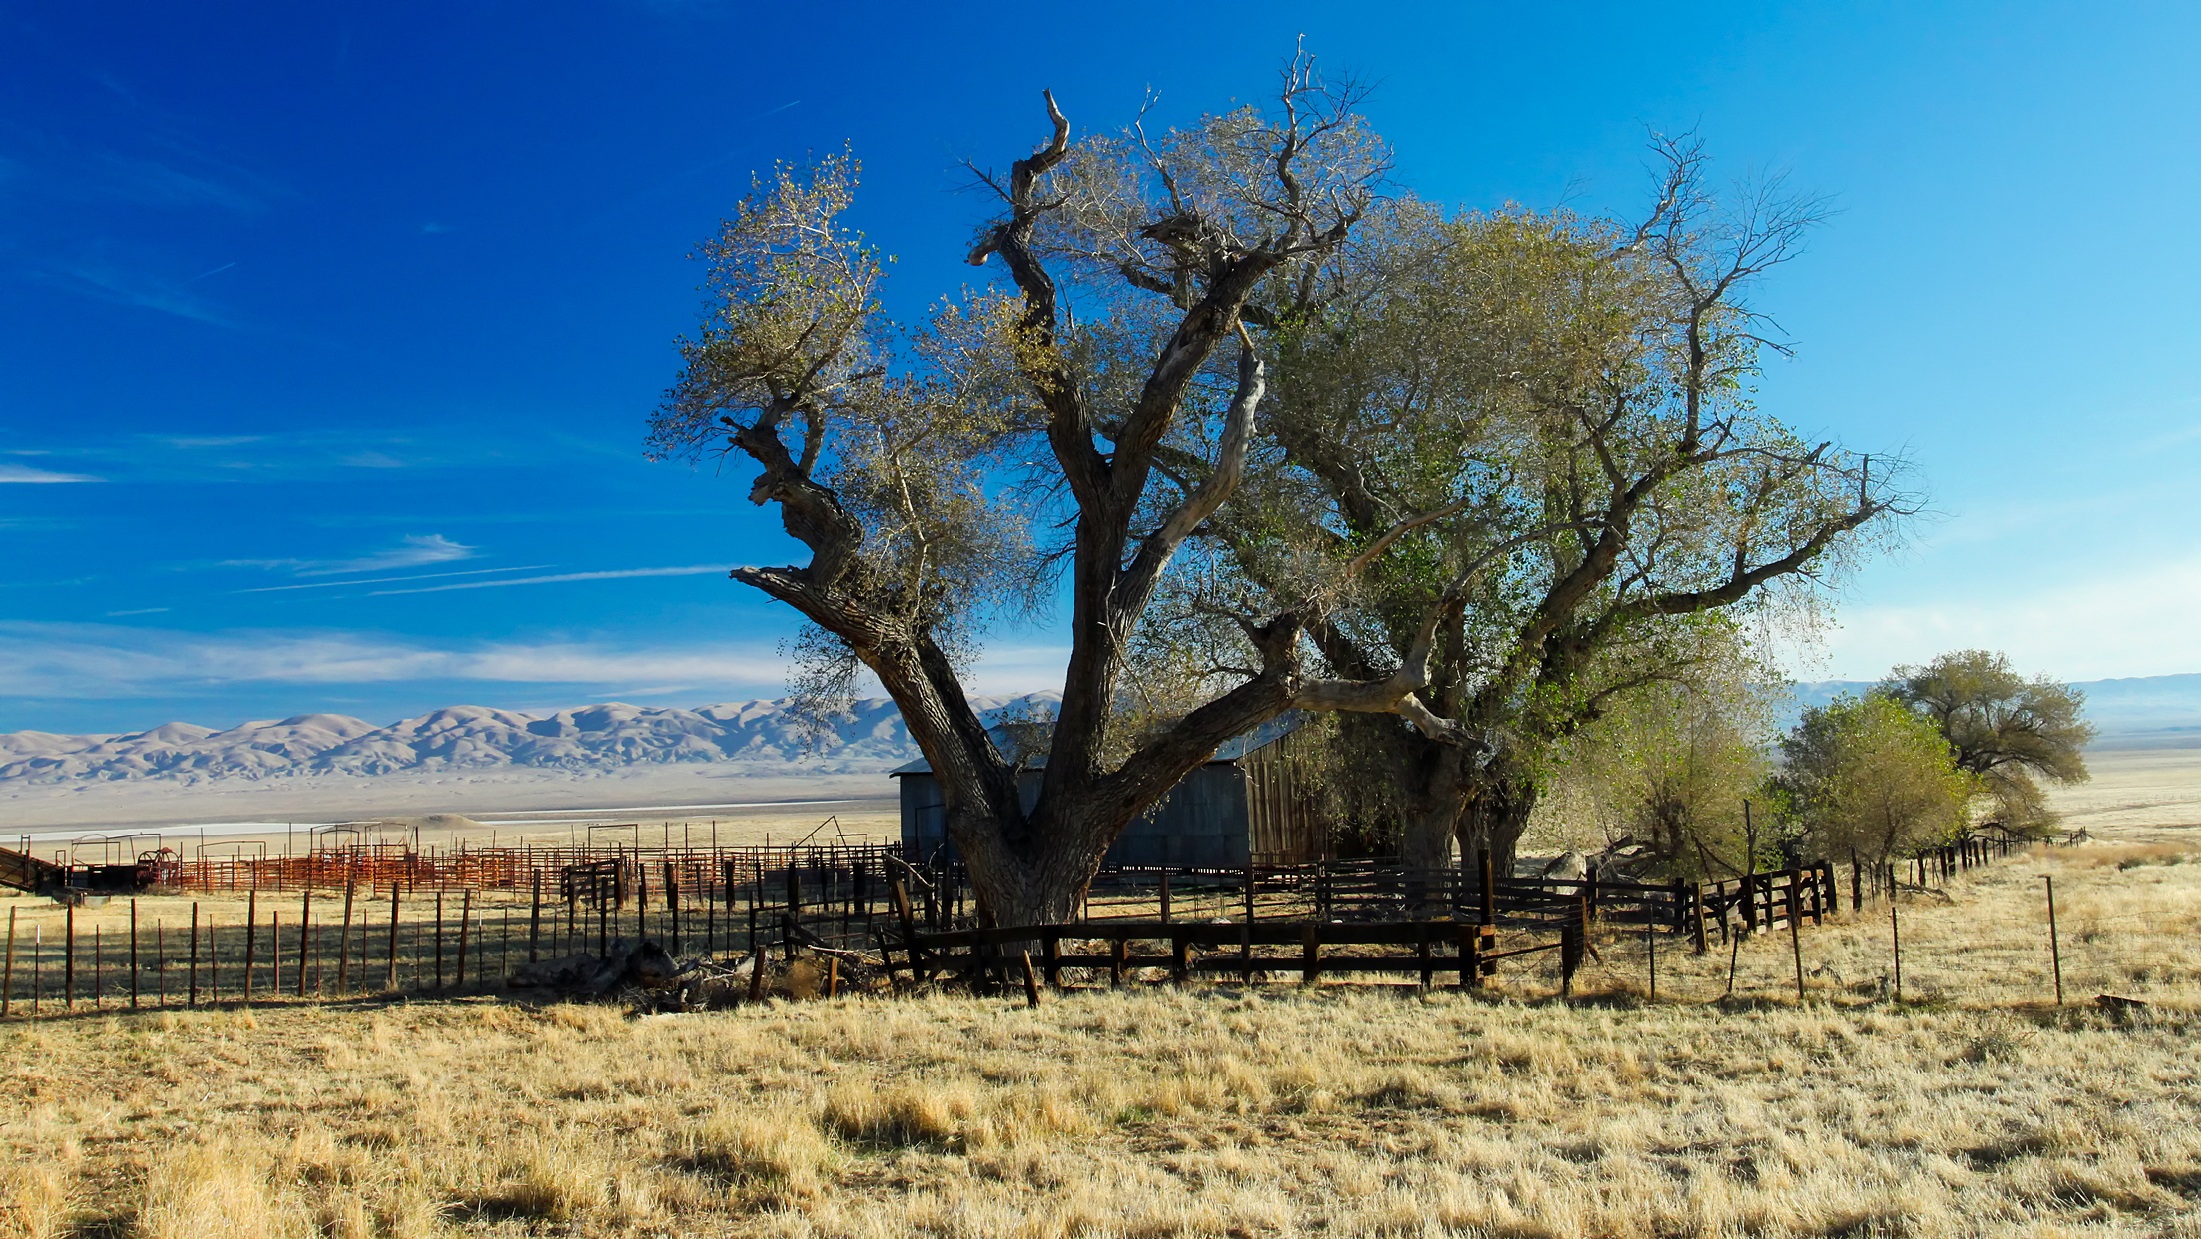
landscape, tree, nature, grass, fence, plant, sky, field, farm, countryside, barn, country, panorama, rural, ranch, agriculture, california, savanna, trees, outdoors, hills, hdr, clouds, mountains, habitat, rural area, natural environment, woody plant